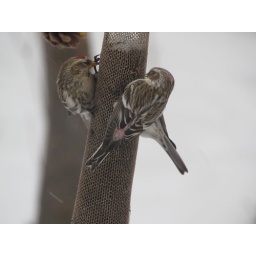
Notice the pink patch on the bird in the foreground.